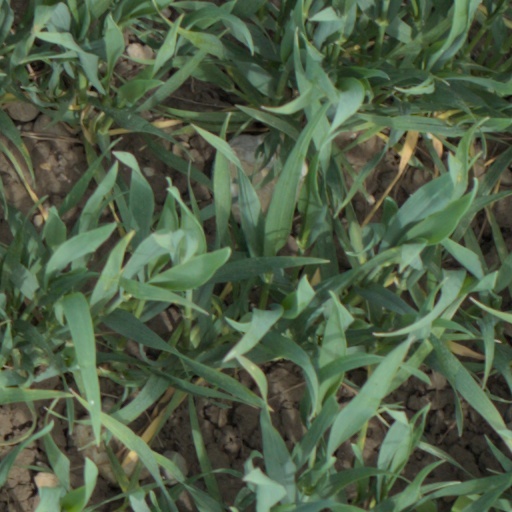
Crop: wheat